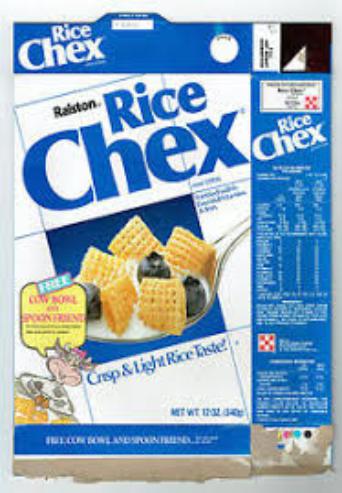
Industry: Food